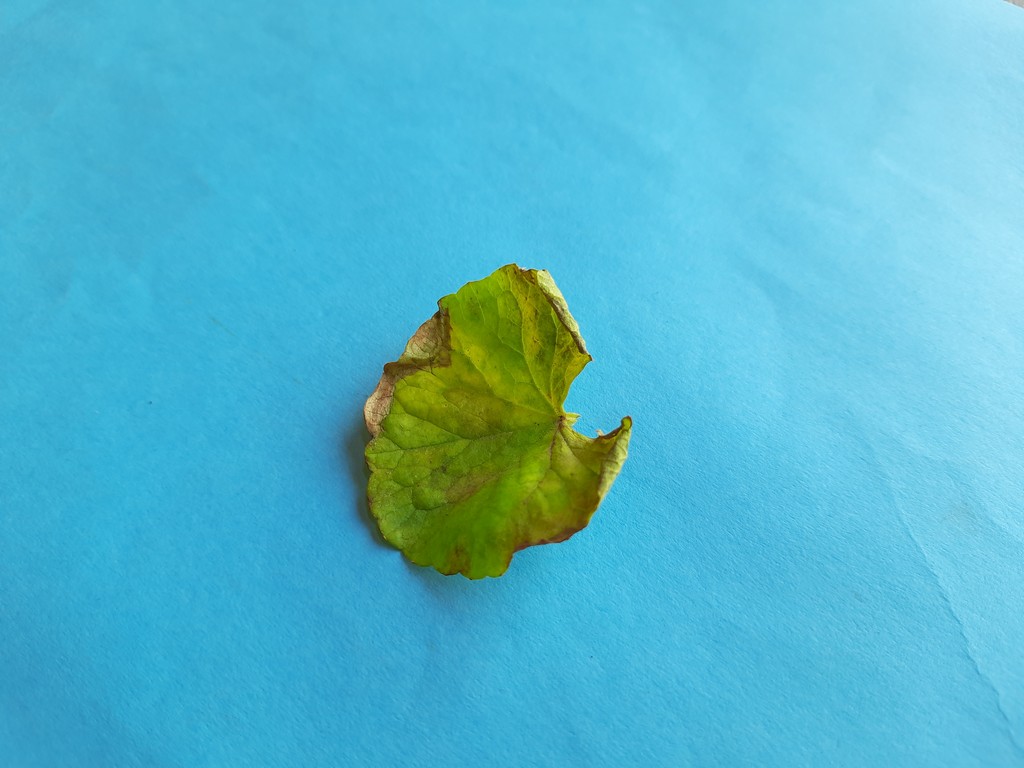
Label: Unhealthy